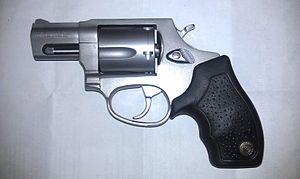
Produit au Brésil et en Floride depuis 2008, le revolver de poche Taurus 856 est une version munie d'un barillet à 6 coups du Taurus Modèle 85.